Taniwhasaurus

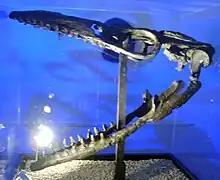
Reconstructed skull of the holotype specimen of "T. antarcticus", on temporary display in Copenhagen, Denmark

In dorsal view, the skull of "Taniwhasaurus" is triangular in shape. Like other tylosaurines, the skull of is characterized by the presence of an edentulous rostrum, an anterior process to the dentary bone, and an exclusion of the frontal from the margin of the orbit. The snout of "T. oweni" is rather straight, while in "T. antarcticus" it is curved. The external nostrils turn out to be curved backwards. The rostrum of "Taniwhasaurus" has a dorsal crest and the frontal bone has a sagittal keel. The lateral margins of the frontal are straight. The genus also has a quadrate bone with the main diaphysis deviated laterally, as well as a pronounced, ventromedially directed process of the suprastapedial. These features essentially lock the posterior movement of the jaws to the maximum posterior rotation of the quadrate. The premaxilla of "Taniwhasaurus" bears a longitudinal crest on the anterior half of its dorsal surface, unlike that of "Tylosaurus" in which the dorsal surface of the premaxilla is smooth. Like other tylosaurines, this process is extremely well developed, extending the equivalent distance of the two tooth bases of the maxillae. The ascending process of the maxilla is relatively low and rounded, and the articulation with the prefrontal is a long, gently sloping suture. Thus, the maxilla of "Taniwhasaurus" is largely excluded from contact with the frontal. The angle described by the descending and horizontal branches of the jugal bone is consistent with the angle observed in mosasaurs of the plioplatecarpine group. The mandible of "Taniwhasaurus" is characterized for having a slender structure and an unusually high coronoid process.